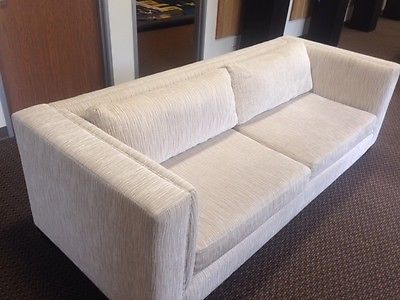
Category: sofa